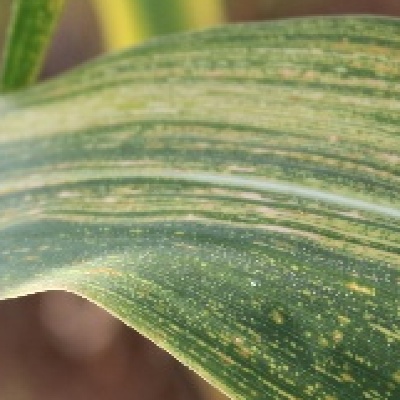
Label: Corn_(Maize)___Maize_Streak_Virus